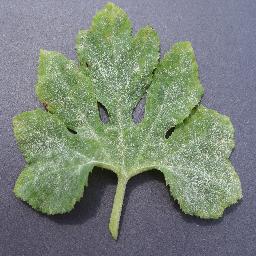
Label: Squash___Powdery_mildew